Journey Through a Small Planet

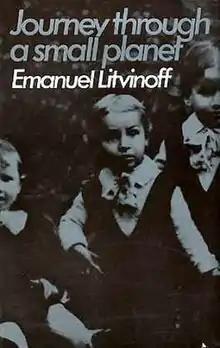
First edition

Journey Through a Small Planet is a memoir written by Emanuel Litvinoff.